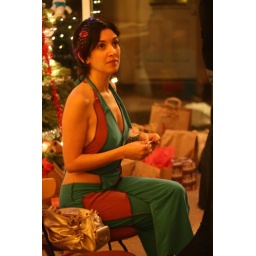
white elephant party in Noe Valley